Janus particles

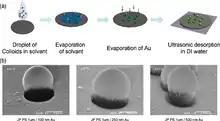
(a) Schematic representation of a masking microfabrication process. After creating a monolayer of fluorescent particles, bilayers of 1:10 Ti/Au are deposited on the top half of particles. The wafer is then placed in a beaker with 2 ml DI water and sonicated for 2 h to resuspend them. (b) SEM micrographs show the three types of JPs fabricated. Scale bar represents 500 nm.

Masking was one of the first techniques developed for the synthesis of Janus nanoparticles. This technique was developed by simply taking synthesis techniques of larger Janus particles and scaling down to the nanoscale. Masking, as the name suggests, involves the protection of one side of a nanoparticle followed by the modification of the unprotected side and the removal of the protection. Two masking techniques are common to produce Janus particles, evaporative deposition and a technique where the nanoparticle is suspended at the interface of two phases. However, only the phase separation technique scales well to the nanoscale.